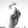
ASL letter: X